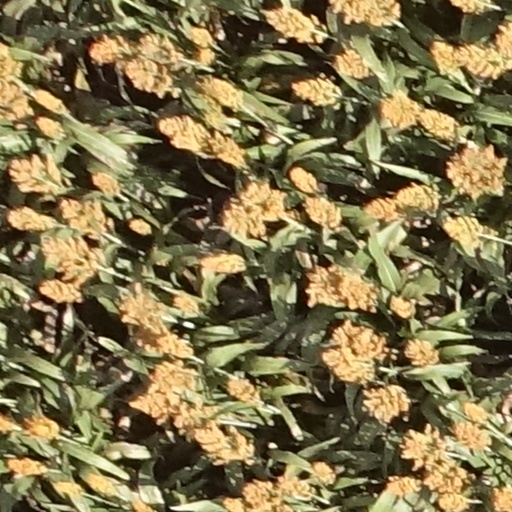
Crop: sorghum